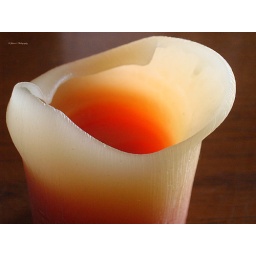
I saw this candle on the table at my daughter's house. It looked so nice in the sunlight from the window.